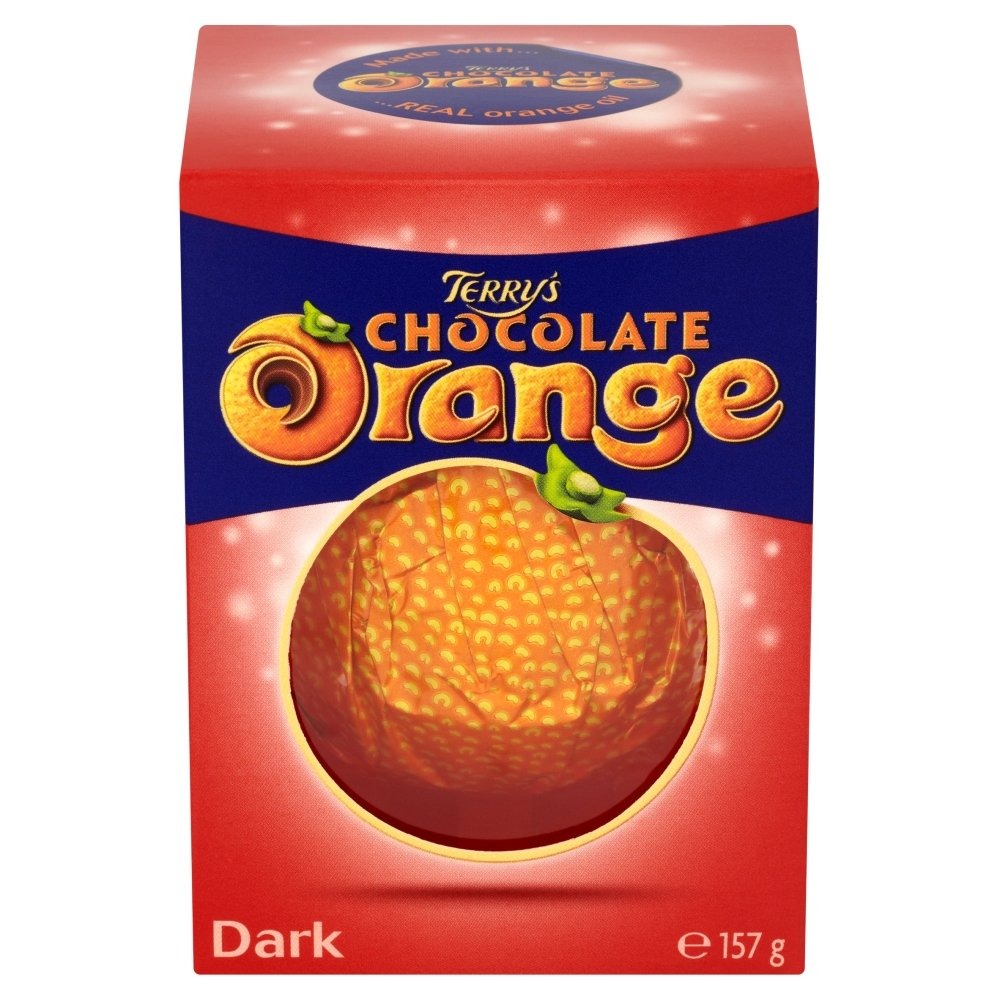
Item Name: Terry's Chocolate Orange Terry´S Chocolate Orange Dark 157g - 1 Pack
Bullet Point 1: Rich Dark Chocolate: Made with smooth dark chocolate for a bolder, more intense flavor.
Bullet Point 2: Real Orange Oil: Infused with real orange oil for a delightful citrus twist.
Bullet Point 3: Iconic Treat: A classic and beloved combination of dark chocolate and orange flavor in a unique orange shape.
Bullet Point 4: Bold Dark Chocolate: Crafted from premium dark chocolate for a richer, more intense taste.
Bullet Point 5: Fun to Enjoy: Experience the famous "whack and unwrap" ritual, making it a treat that’s as fun as it is tasty.
Product Description: Terry's Chocolate Orange Dark is a rich and indulgent chocolate treat that combines the intense flavor of dark chocolate with the zesty essence of real orange oil. This 157g chocolate orange the iconic "whack and unwrap" experience that makes it fun to share and enjoy. The bold dark chocolate flavor paired with citrus notes makes it a perfect or satisfying treat for chocolate lovers who prefer a more intense taste.
Value: 5.5
Unit: Ounce

Price: 6.99